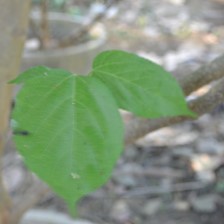
Variety: TaiwanMeacho